Voyages of Christopher Columbus

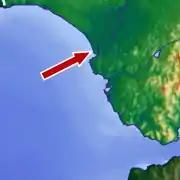
Location of Sanlúcar de Barrameda, the starting point for Columbus's third journey

While returning to Spain, the "Niña" and "Pinta" encountered the roughest storm of their journey, and on the night of 13 February, lost contact with each other. All hands on the "Niña" vowed, if they were spared, to make a pilgrimage to the nearest church of Our Lady wherever they first made land.